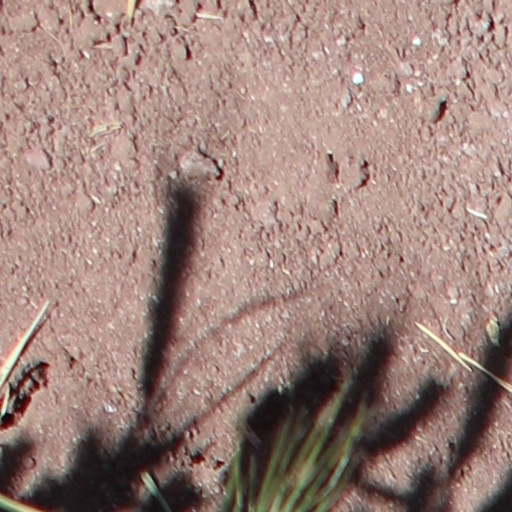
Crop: wheat